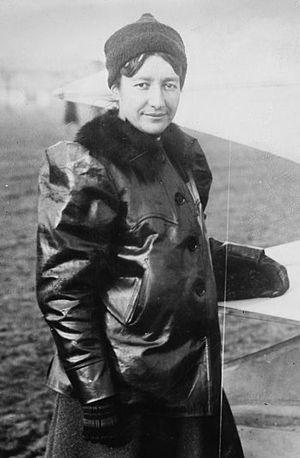
Liste non exhaustive de personnalités liées à la ville française de Nancy.
Après l'échec du Femina Club Aéronautique créé le 1er septembre 1908, Marie Surcouf, aéronaute, fonda l'Aéroclub Féminin la Stella le 10 février 1909 à Paris. La Stella comptait bon nombre des femmes aéronautes sportives qui animaient le Comité des Dames de l'Aéronautique-Club de France dont Marie Marvingt. Issue d'une longue lutte féminine pour être reconnue en tant que professionnelles compétentes et sportives accomplies, le club offrait un accès restreint aux hommes. Ces derniers pouvaient en être membres, mais pas décisionnaires. Ils pouvaient également accompagner leurs épouses pendant les vols mais uniquement en tant que passager.